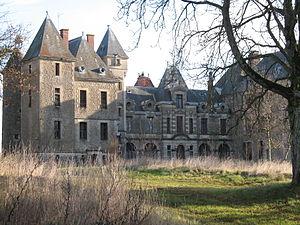
Cet article recense de manière non exhaustive les châteaux, maisons fortes, mottes castrales, situés dans le département français de Saône-et-Loire. Il est fait état des inscriptions et classements au titre des monuments historiques.
Le château de la Rochette est situé sur la commune de Saint-Maurice-des-Champs en Saône-et-Loire, sur un promontoire dominant Saint-Gengoux-le-National.